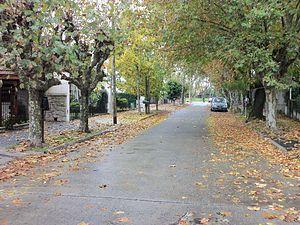
Bernal est une ville d'Argentine située au nord-est de Quilmes, dans la province de Buenos Aires, à environ 10 milles de Buenos Aires. Elle est la deuxième plus grande et populeuse ville de la région. En 2001, elle compte 109 790 habitants.